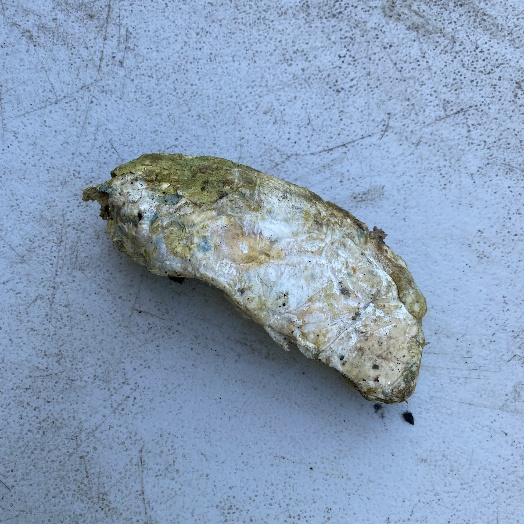
Label: generalcompost